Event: Ecuador Earthquake
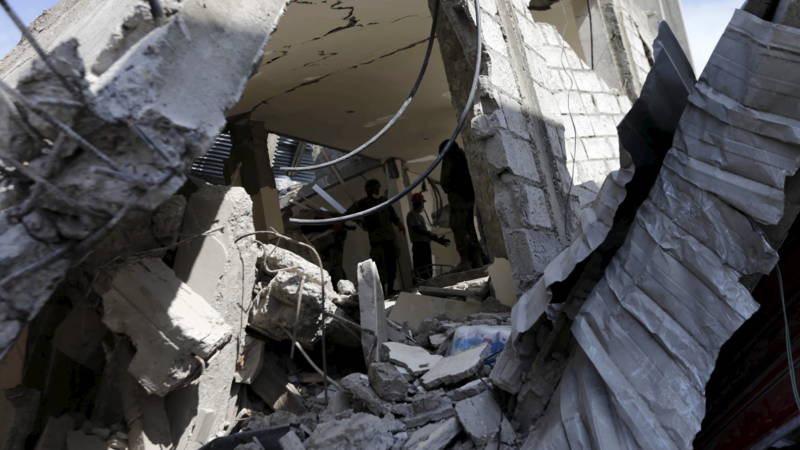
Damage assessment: damage